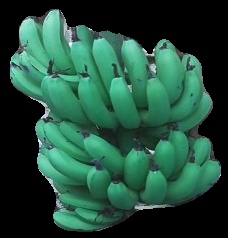
Variety: pachbale
Grade: grade3